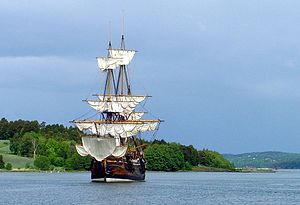
Moss Jernværk / Moss Jernverk i næring, kultur og politik
I 2005 var den svenske østindiafareren «Götheborg» i Moss. Det var imidlertid ikke første gang et sådant fartøj afsejlede derfra; første gang var i 1791.
Moss Jernverk var et jernværk i Moss i Norge, grundlagt i 1704. Værket var i mange år byens største bedrift, og med kraft fra Mossefossen blev malm hovedsagelig fra Arendalsfeltet smeltet og bearbejdet til en række produkter. Fra midten af 1700-tallet var værket Norges ledende rustningsbedrift og støbte hundredvis af tunge kanoner i jern. Norges første valseværk for jern blev også anlagt her.